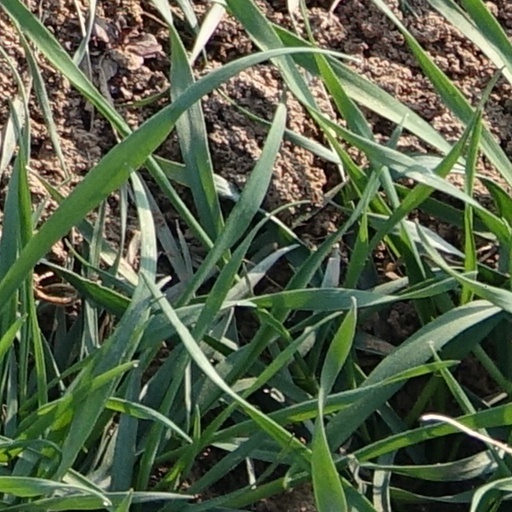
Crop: wheat